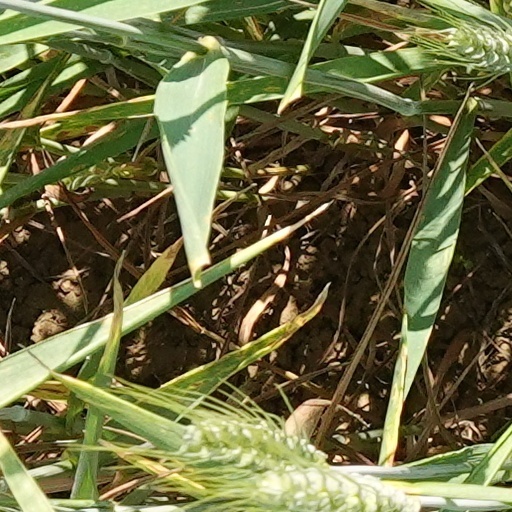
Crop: wheat